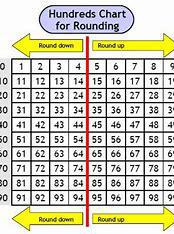
Brand: ON
Model: 100